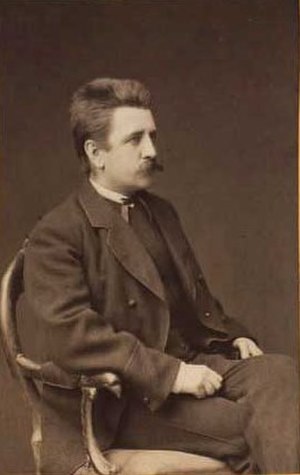
Michael Therkildsen
Hans Michael Therkildsen var en dansk maler.